Deadbolt (film)

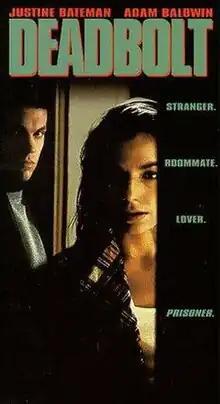

Deadbolt is a 1992 made-for-television psychological thriller film, by Douglas Jackson, and starring Justine Bateman and Adam Baldwin.